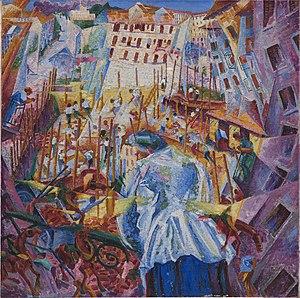
Umberto Boccioni est un peintre et sculpteur futuriste italien, né le 19 octobre 1882 à Reggio Calabre, mort le 16 août 1916 à Vérone.